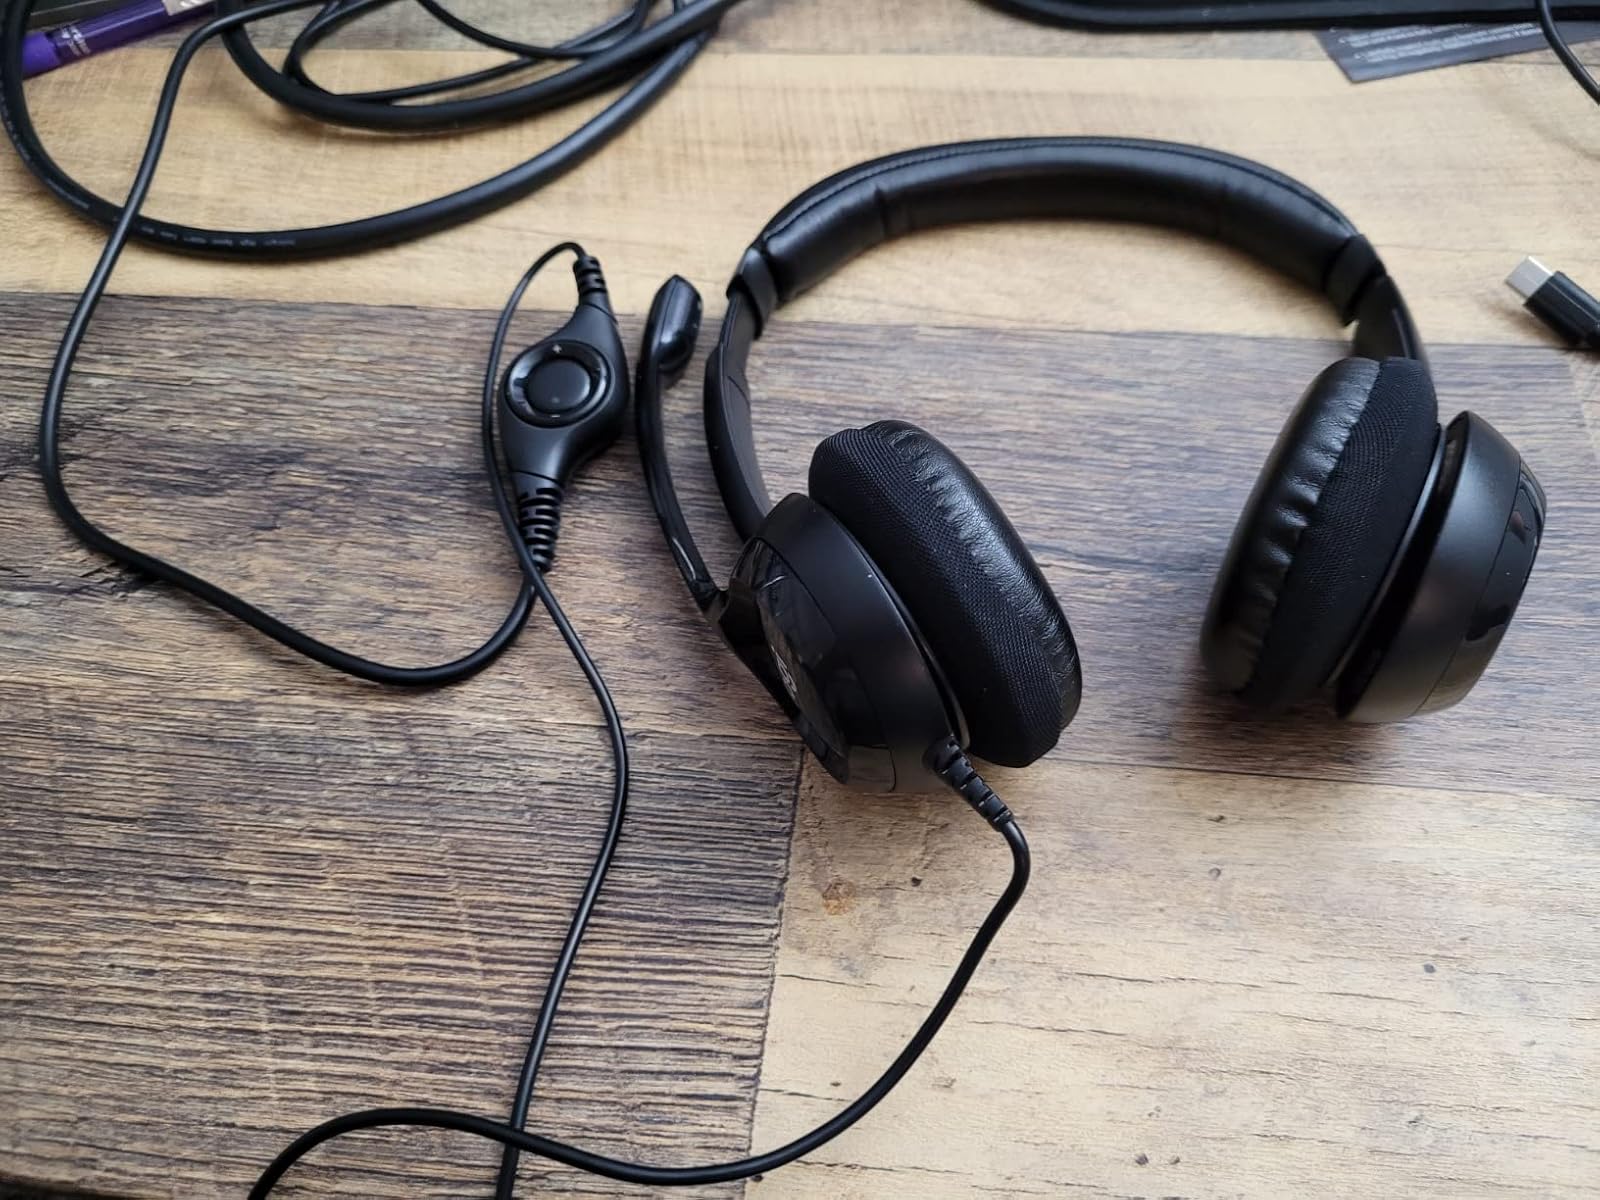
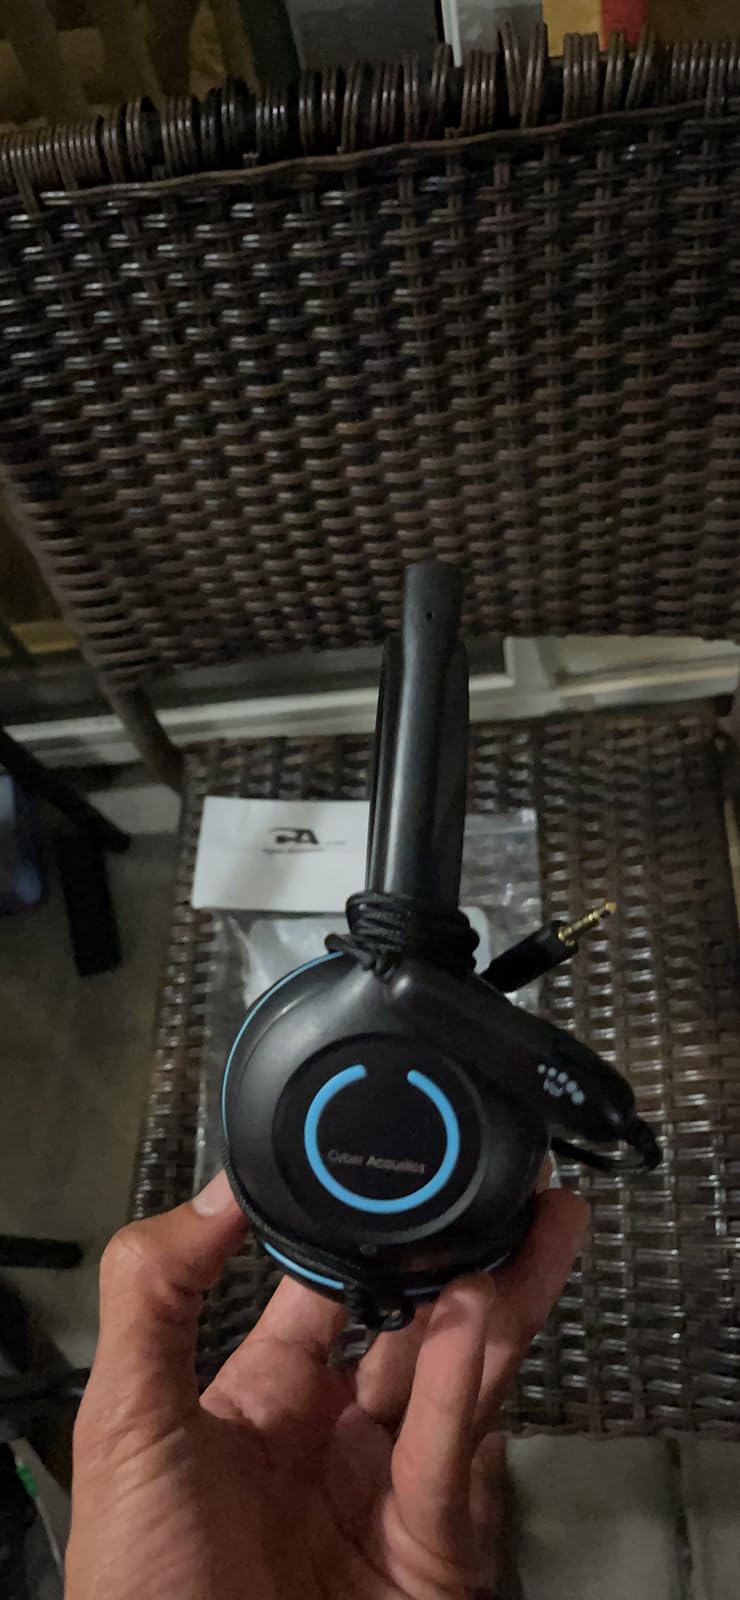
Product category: headphones
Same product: no